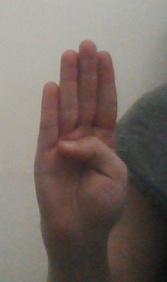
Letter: kaaf